Fantasy of Flight

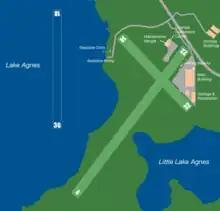
General Layout of Fantasy of Flight

The facility's main buildings consist of the two large "North" and "South" hangars where aircraft are displayed, the restoration shops, an immersion environment, the gift shop, and the Compass Rose, an Art Deco diner. Across from the entrance are a ropes course and zip line amusements.